The Gold-Bug

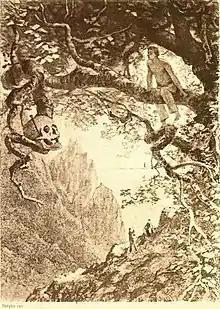
Illustration by "Herpin Inv" for an early edition

William Legrand has relocated from New Orleans to a remote cabin on Sullivan's Island, South Carolina, after losing his family fortune, along with his African-American servant Jupiter. The story's narrator, Legrand's friend, visits him one evening and Legrand tells him of an unusual scarab-like beetle ('bug') he has collected that day. Legrand has lent it to an officer stationed at nearby Fort Moultrie, but he draws a sketch of it and notes that its markings resemble a skull. When the narrator queries the accuracy of the drawing, Legrand becomes withdrawn and carefully locks it in his desk for safekeeping. Confused, the narrator takes his leave.